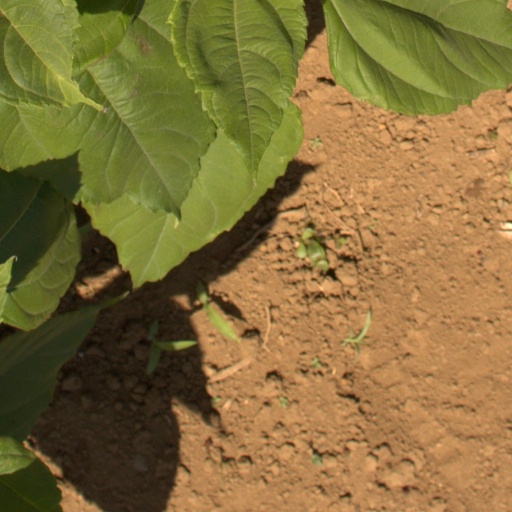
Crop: Jerusalem artichoke